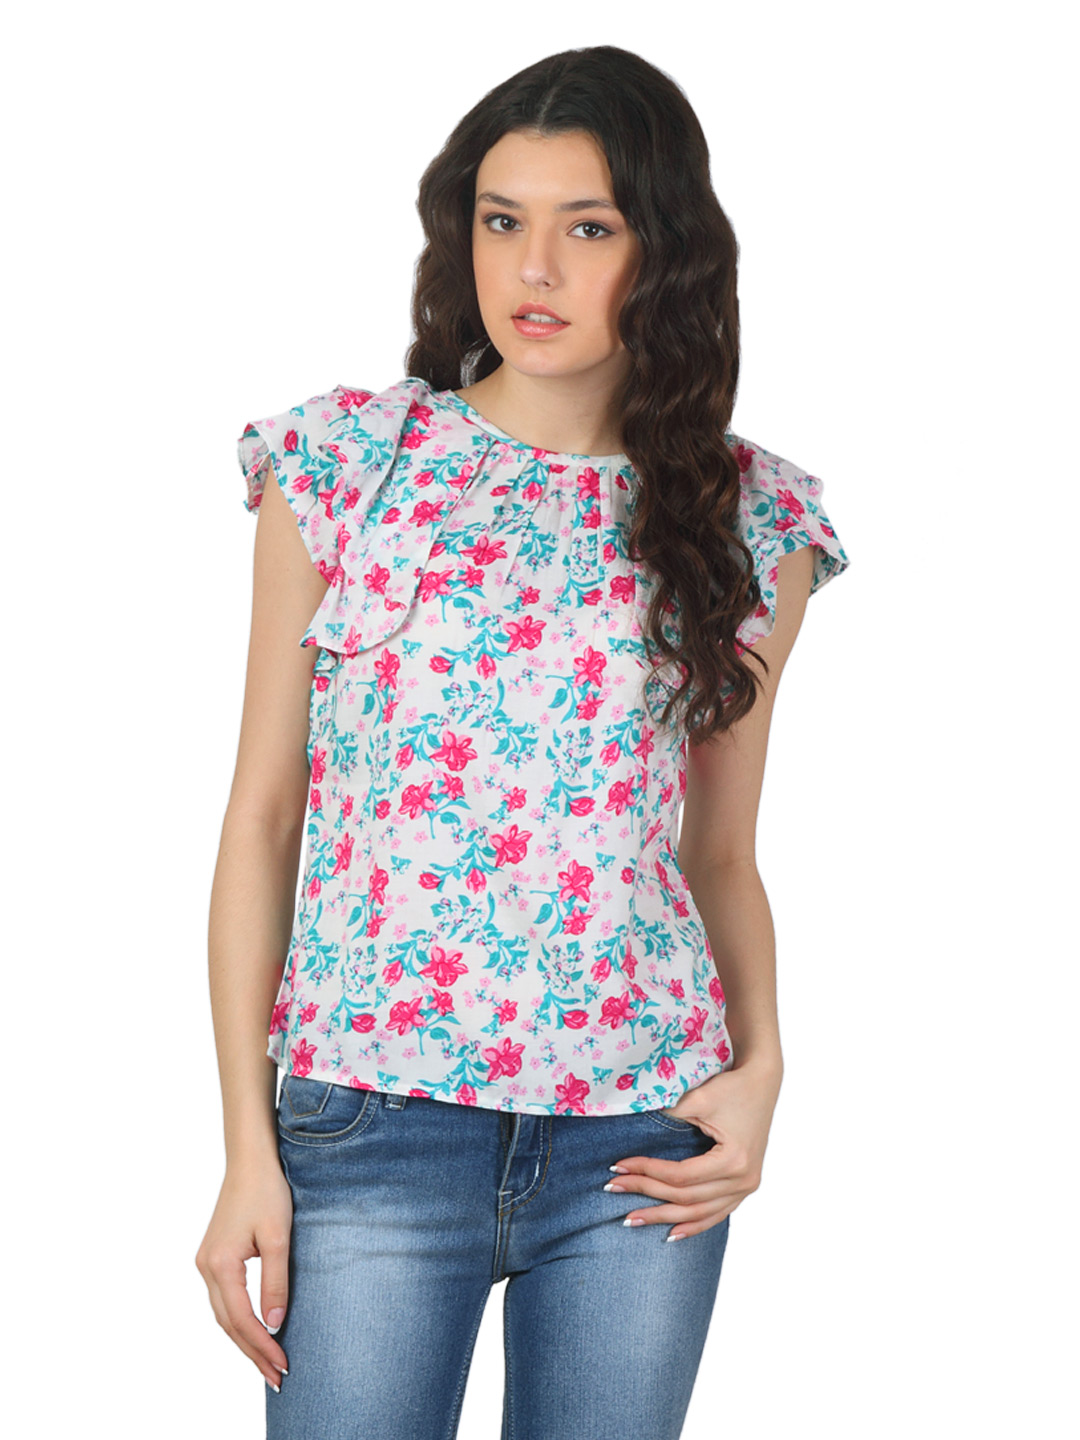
Vero Moda Women White & Pink Top
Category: Apparel / Topwear / Tops
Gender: Women
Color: White
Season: Summer 2012
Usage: Casual